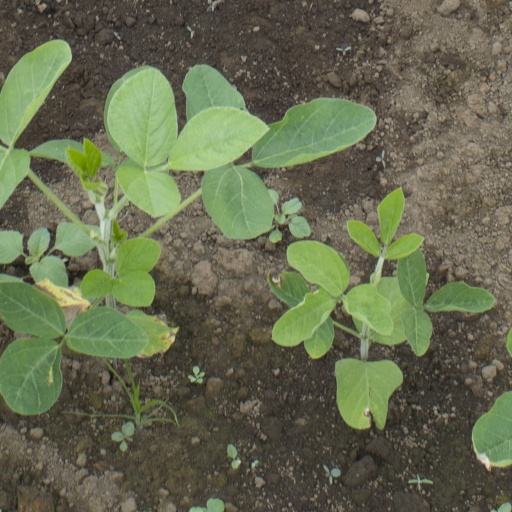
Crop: soybean